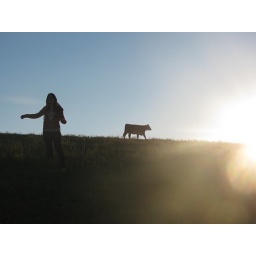
This was taken place on a cow field near the Blue Ridge Mountains.